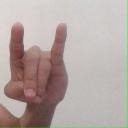
अक्षर: च